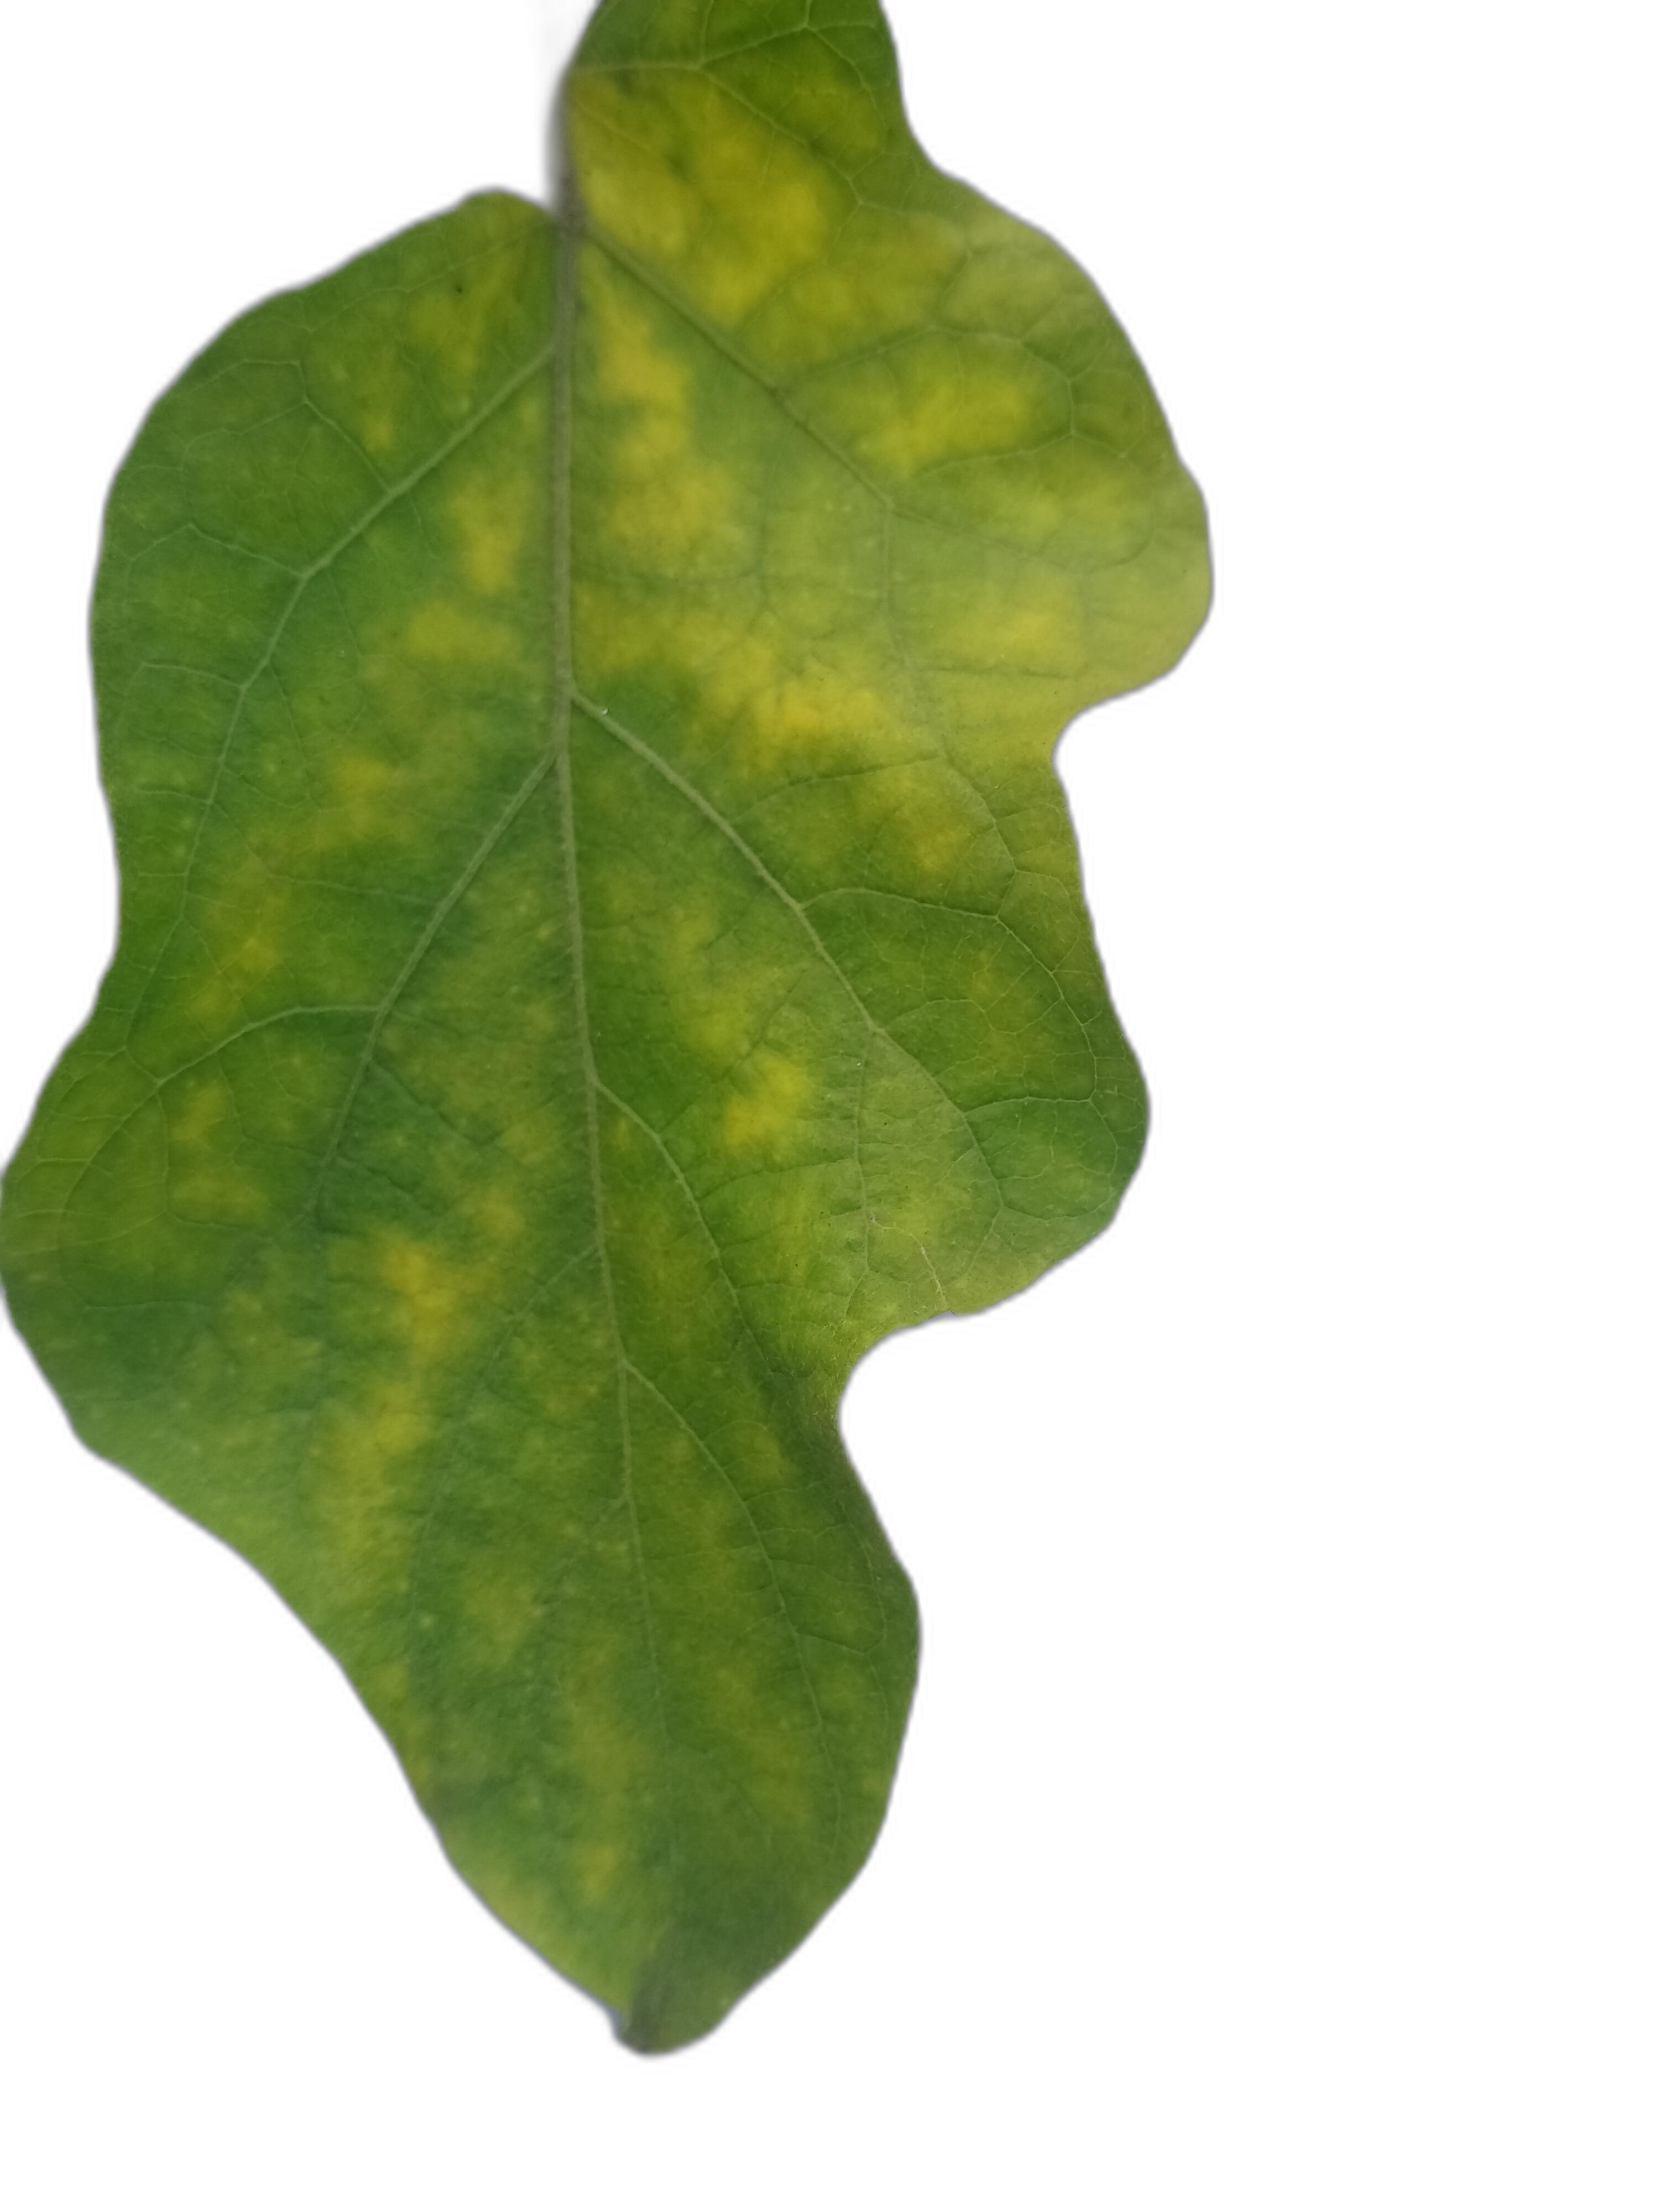
Label: Mosaic Virus Disease